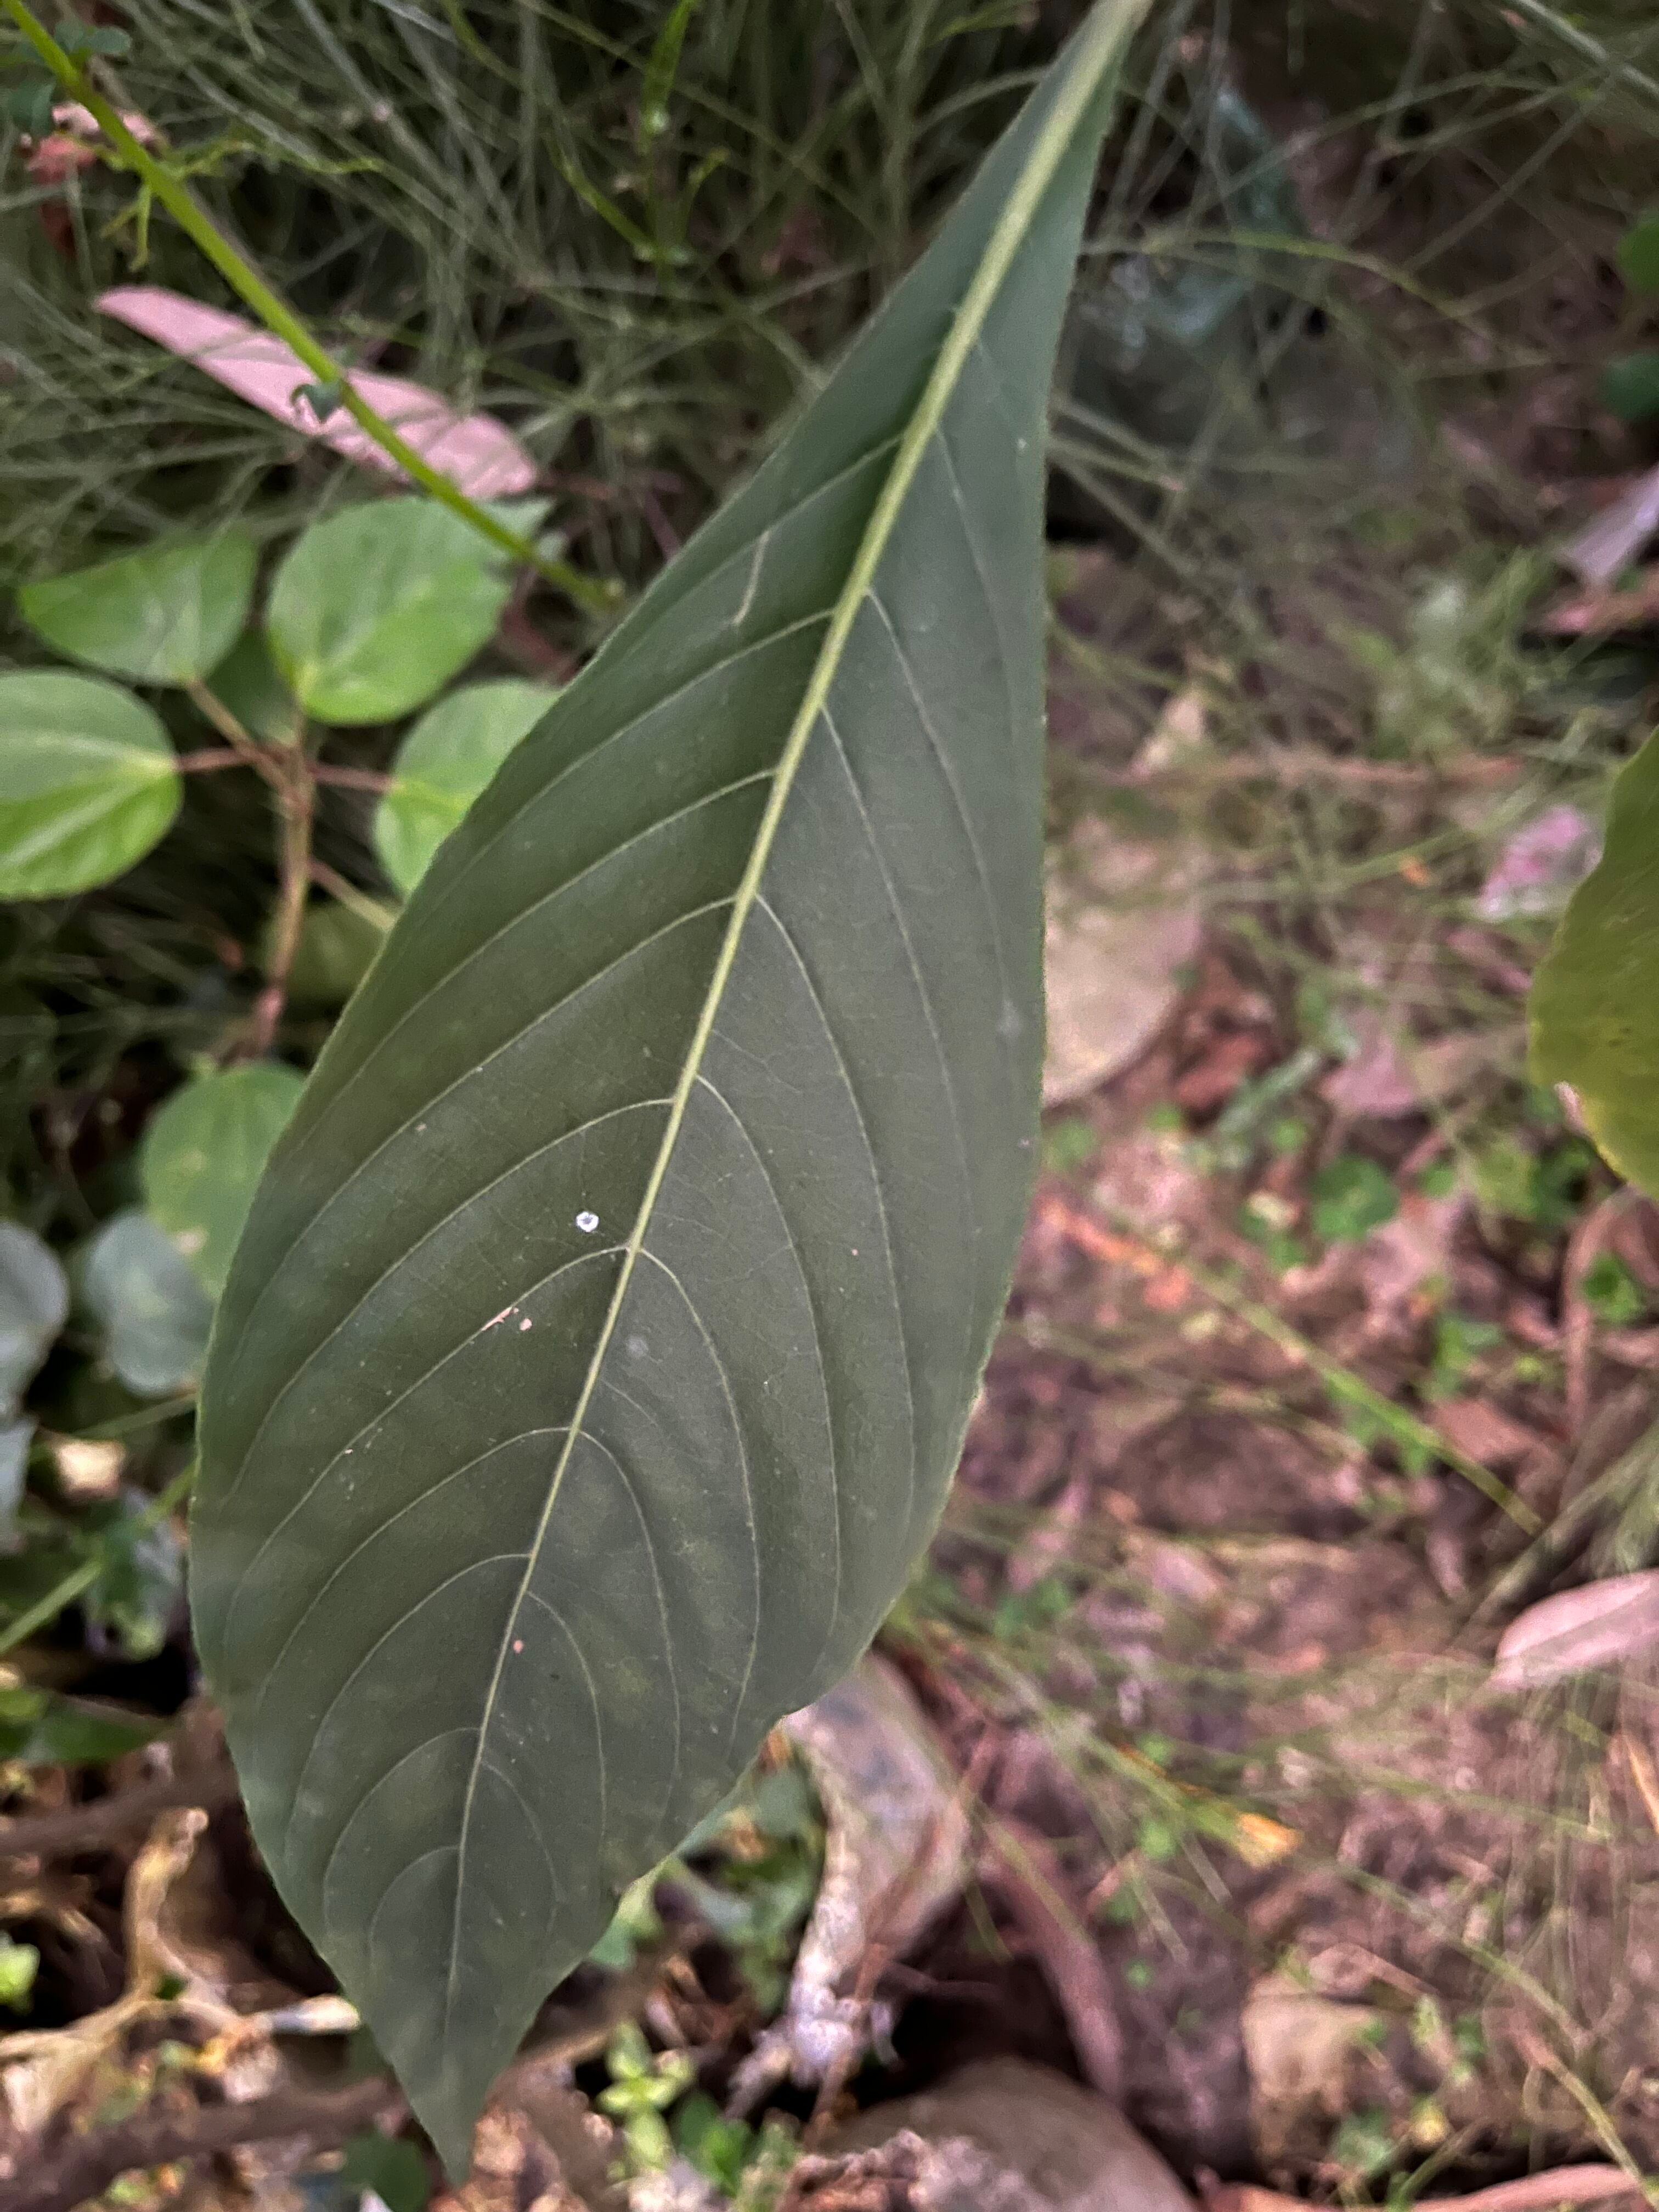
Plant species: justicia-adhatoda